Cattaro mutiny

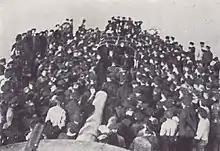
According to the description by Veselý and from the Central Military Archives in Prague, the photo shows the crew assembled at the stern of "Sankt Georg" at the surrender on 3 February 1918 at 10 a.m. In the middle, the ship's commander Scheibenhain can be seen. However, the description cannot be regarded as fully reliable, since no sources are given

Finally, the only officer who had made himself available to the movement, navy officer cadet Anton Sesan from the naval aviation department in Kumbor, whom Rasch had won over for leading the action, managed to convince the crew to persevere. The delegates now went back to their ships and stations. Hansa arranged for an extension of the ultimatum. One condition was that no ship movements would take place.